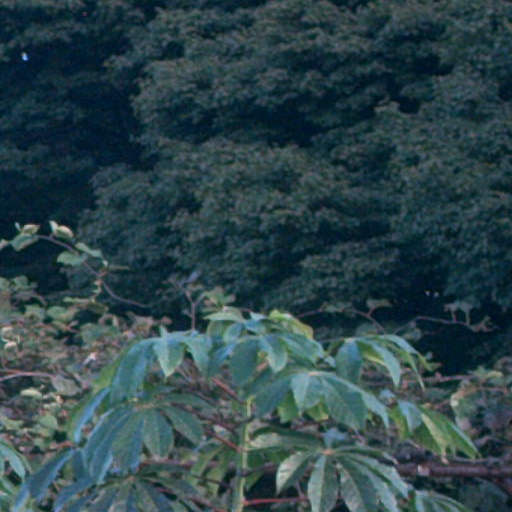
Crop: cassava